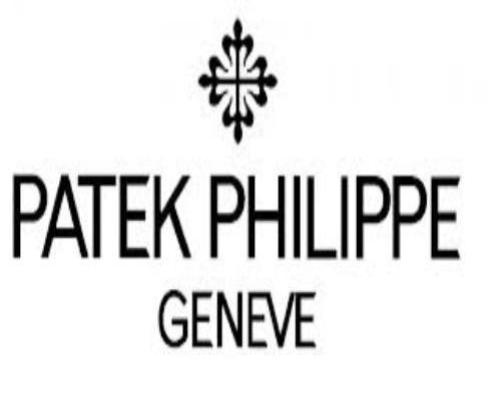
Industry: Clothes